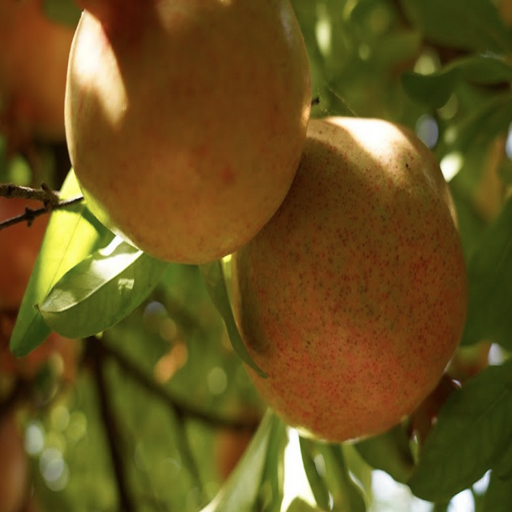
Label: Healthy